James Smith (Pennsylvania politician)

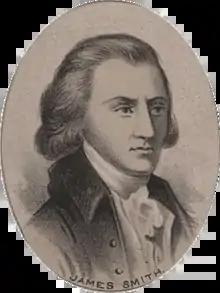

James Smith (September 17, 1719 – July 11, 1806), a Founding Father of the United States, was an Irish-American lawyer and a signer to the United States Declaration of Independence as a representative of Pennsylvania.